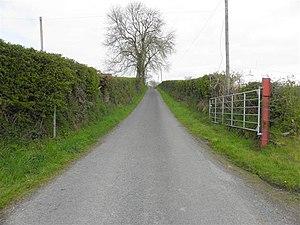
Berrymount est un townland dans la paroisse civile de Tomregan, l'ancienne baronnie de Loughtee Lower et le comté de Cavan, en Irlande.